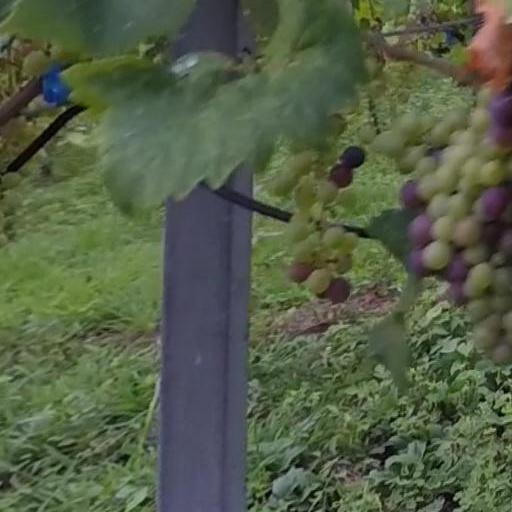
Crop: grape